Agrochola circellaris

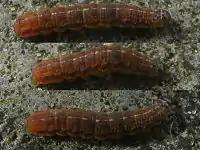
Larva

The larva usually feeds on wych elm, with a preference for the flowers and seeds, but has been recorded on other elms, ash, poplar, bird cherry and common osier. The larva is reddish brown, dotted with darker; dorsal line pale, passing through a series of V-shaped dark markings; a pale spiracular line with dark markings in a row above it. This species overwinters as an egg.